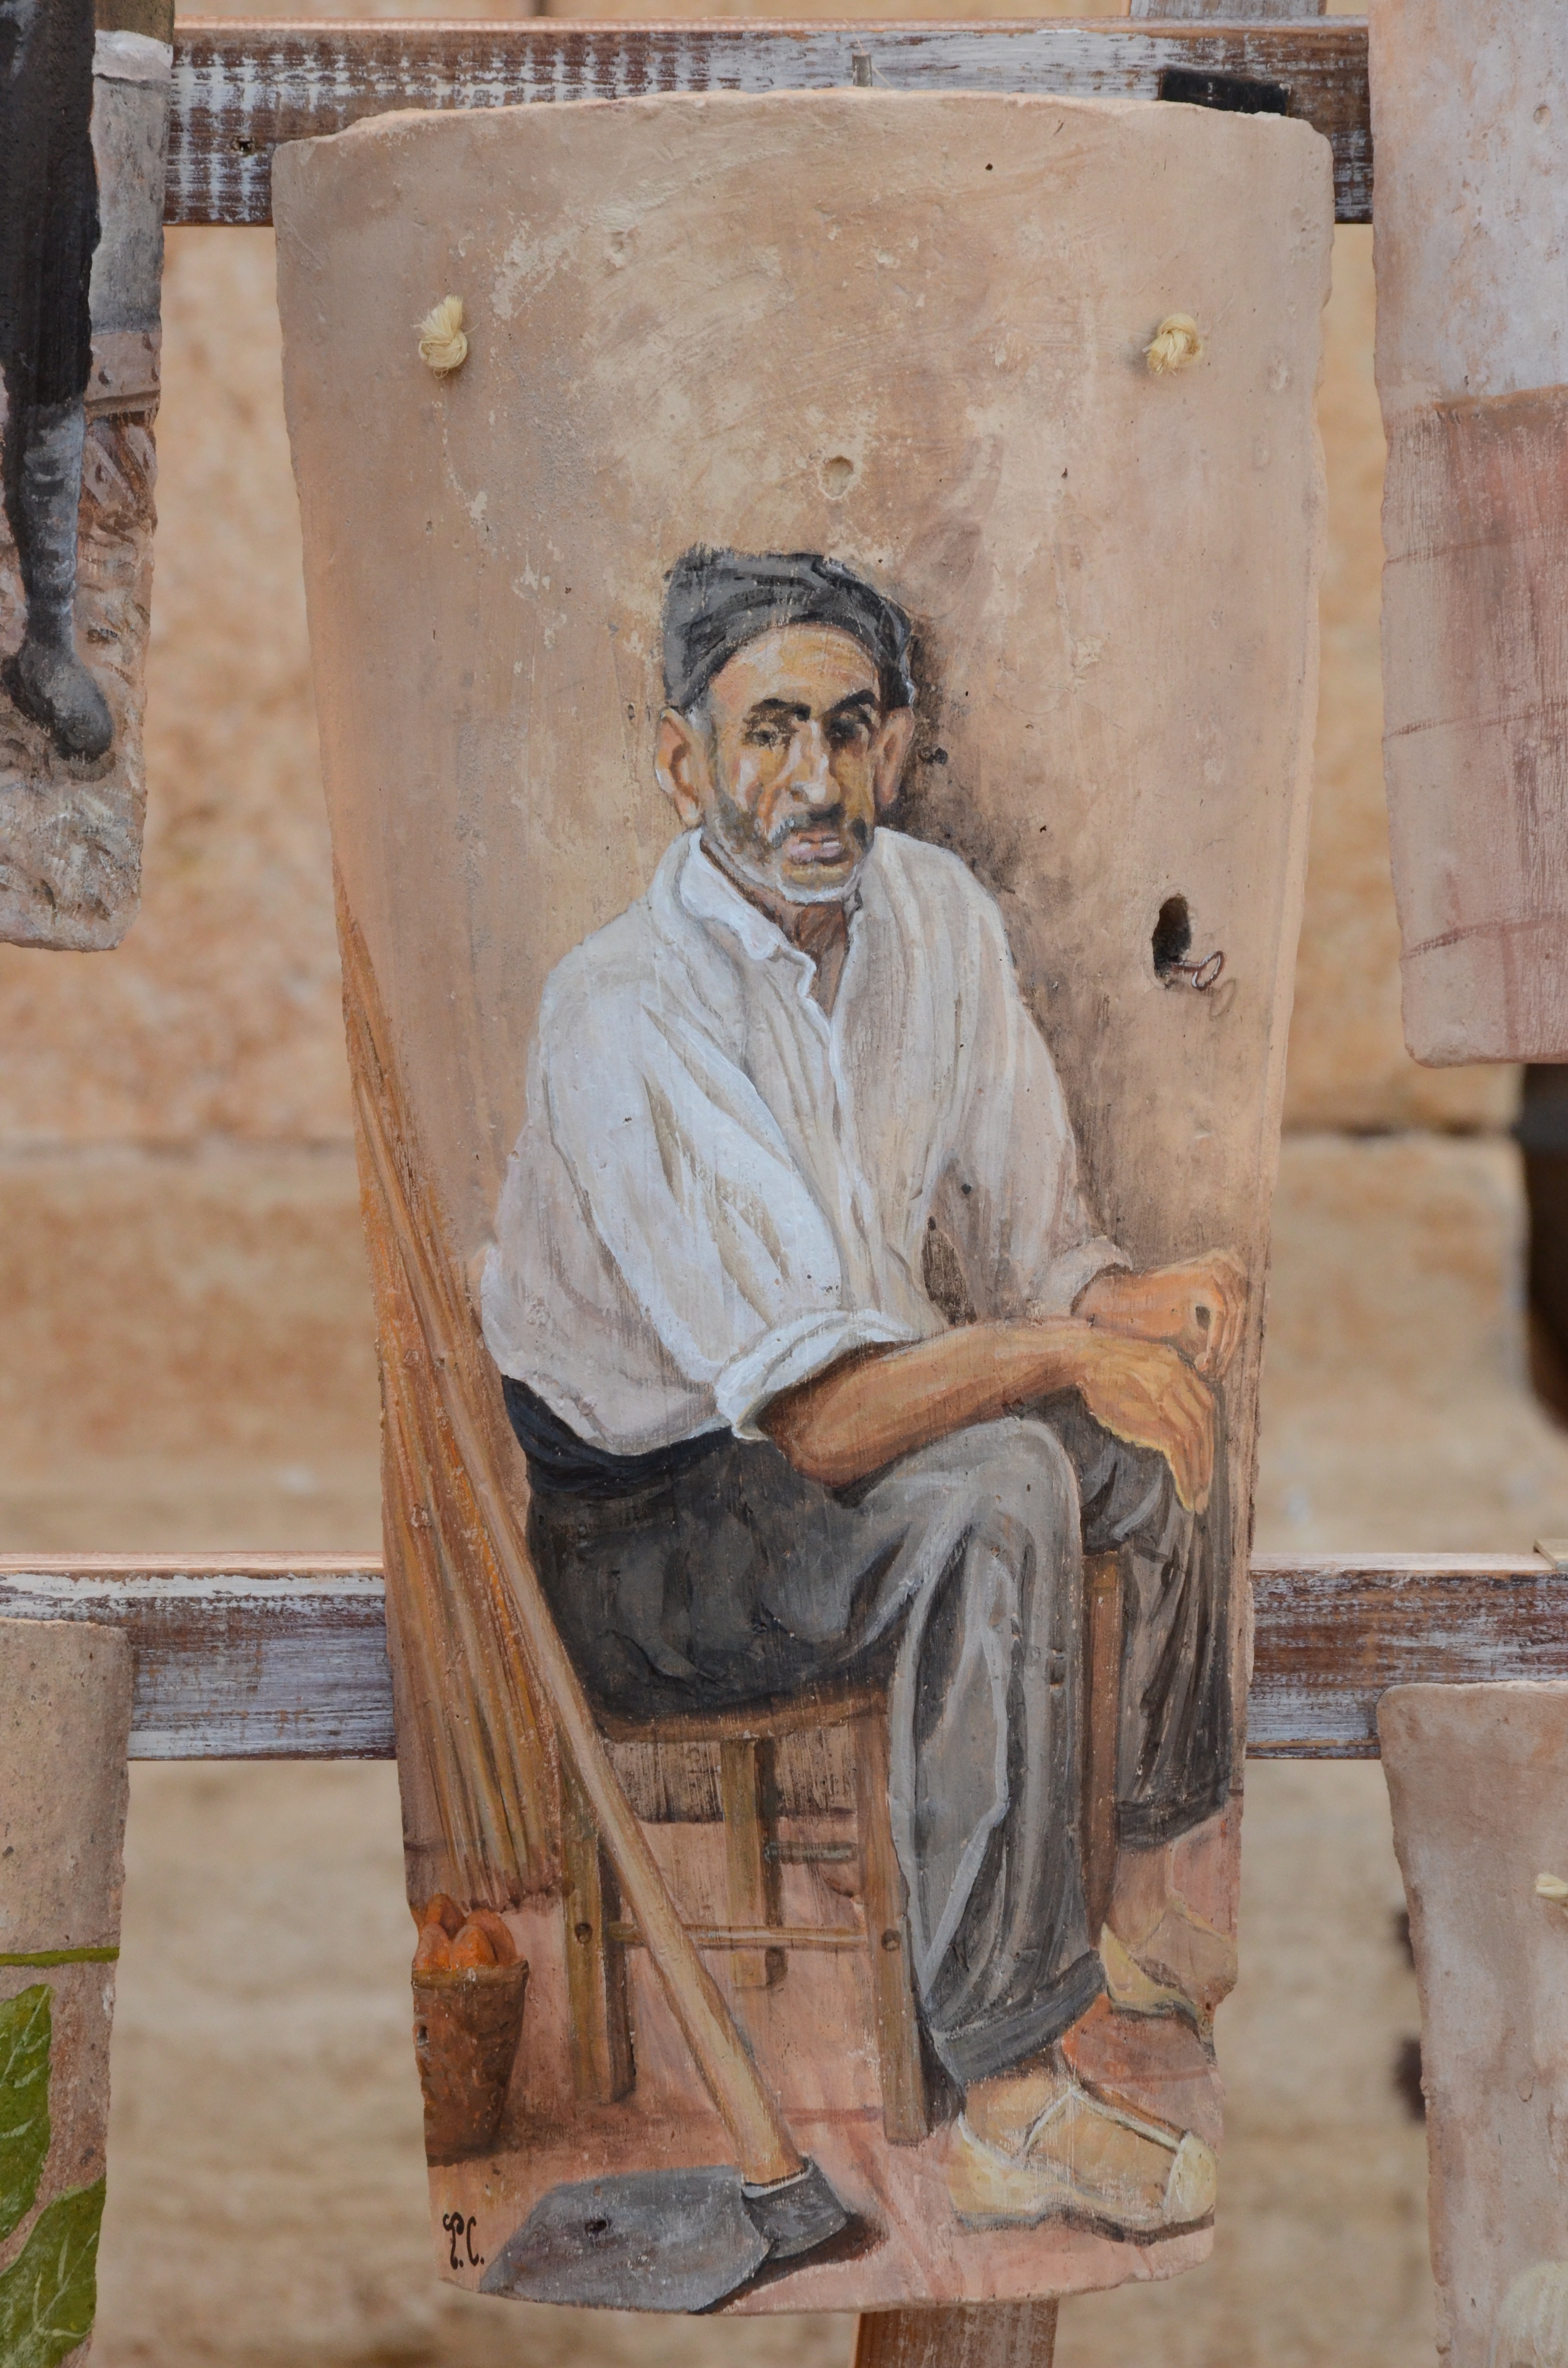
creative, wood, wall, artistic, market, painting, sculpture, art, crafts, temple, photograph, history, carving, work of art, roof tile, ancient history